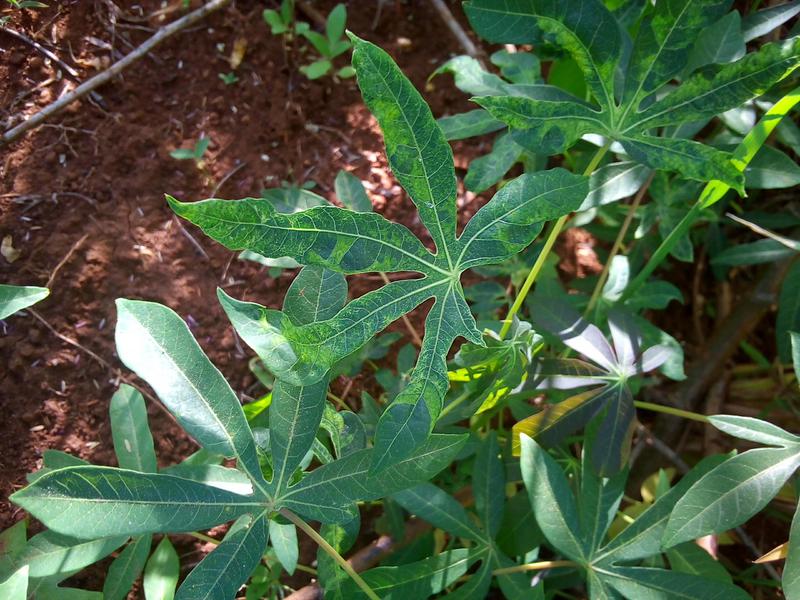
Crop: cassava
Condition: mosaic_disease